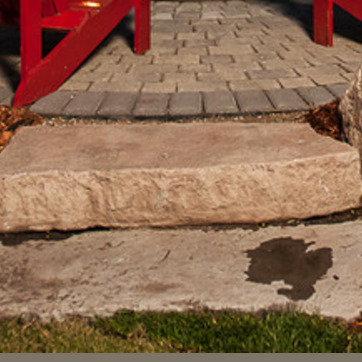
Material: stone